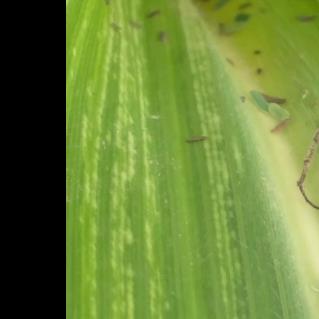
Crop: Maize
Condition: stripe-d